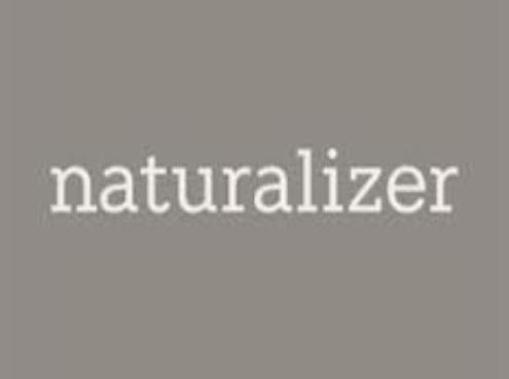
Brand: naturalizer-2
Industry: Clothes